Eggshell

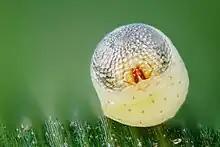
Butterfly embryo / caterpillar visible through transparent eggshell

Insects and other arthropods lay a large variety of styles and shapes of eggs. Some of them have gelatinous or skin-like coverings, others have hard eggshells. Softer shells are mostly protein. It may be fibrous or quite liquid. Some arthropod eggs do not actually have shells, rather, their outer covering is actually the outermost embryonic membrane, the choroid, which protects inner layers. This can be a complex structure, and it may have different layers, including an outermost layer called an exochorion. Eggs which must survive in dry conditions usually have hard eggshells, made mostly of dehydrated or mineralized proteins with pore systems to allow respiration. Arthropod eggs can have extensive ornamentation on their outer surfaces.